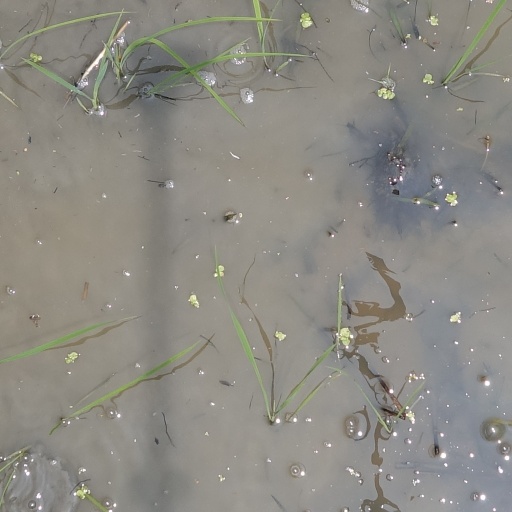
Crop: rice